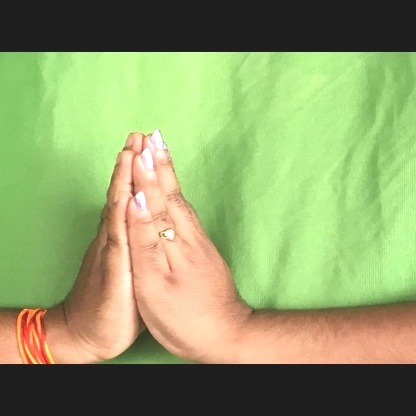
Mudra: Anjali